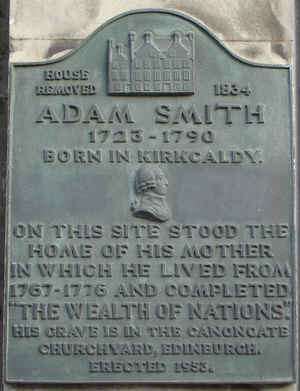
Adam Smith est un philosophe et économiste écossais des Lumières. Il reste dans l’histoire comme le père des sciences économiques modernes, dont l'œuvre principale, publiée en 1776, La Richesse des nations, est un des textes fondateurs du libéralisme économique. Professeur de philosophie morale à l'université de Glasgow, il consacre dix années de sa vie à ce texte qui inspire les grands économistes suivants, ceux que Karl Marx appellera les « classiques » et qui poseront les grands principes du libéralisme économique.